Military history of Taiwan

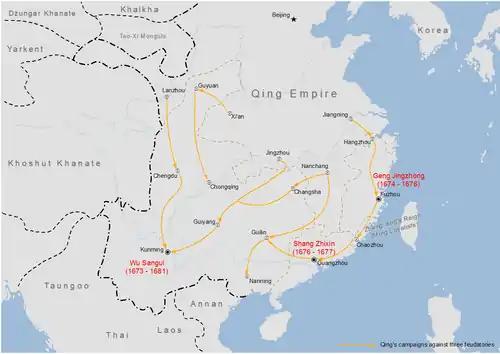
Map showing the Revolt of the Three Feudatories (1673–1681)

In 1670 and 1673, Zheng forces seized tributary vessels on their way to the mainland from Ryukyu. In 1671, Zheng forces raided the coast of Zhejiang and Fujian. In 1674, Zheng Jing took advantage of the Revolt of the Three Feudatories on the mainland and recaptured Xiamen and used it as a trading center to fund his efforts to retake mainland China. He imported swords, gun barrels, knives, armours, lead and saltpeter, and other components for gunpowder. Zheng made an alliance with the rebel lord Geng Jingzhong in Fujian, but they fell afoul of each other not long afterward. Zheng captured Quanzhou and Zhangzhou in 1674. In 1675, the commander of Chaozhou, Liu Jingzhong, defected to Zheng. After Geng and other rebels surrendered to the Qing in 1676 and 1677, the tide turned against the Zheng forces. Quanzhou was lost to the Qing on 12 March 1677 and then Zhangzhou and Haicheng on 5 April. Zheng forces counterattacked and retook Haicheng in August. Zheng naval forces blockaded Quanzhou and tried to retake the city in August 1678, but they were forced to retreat in October when Qing reinforcements arrived. Zheng forces suffered heavy casualties in a battle in January 1679.